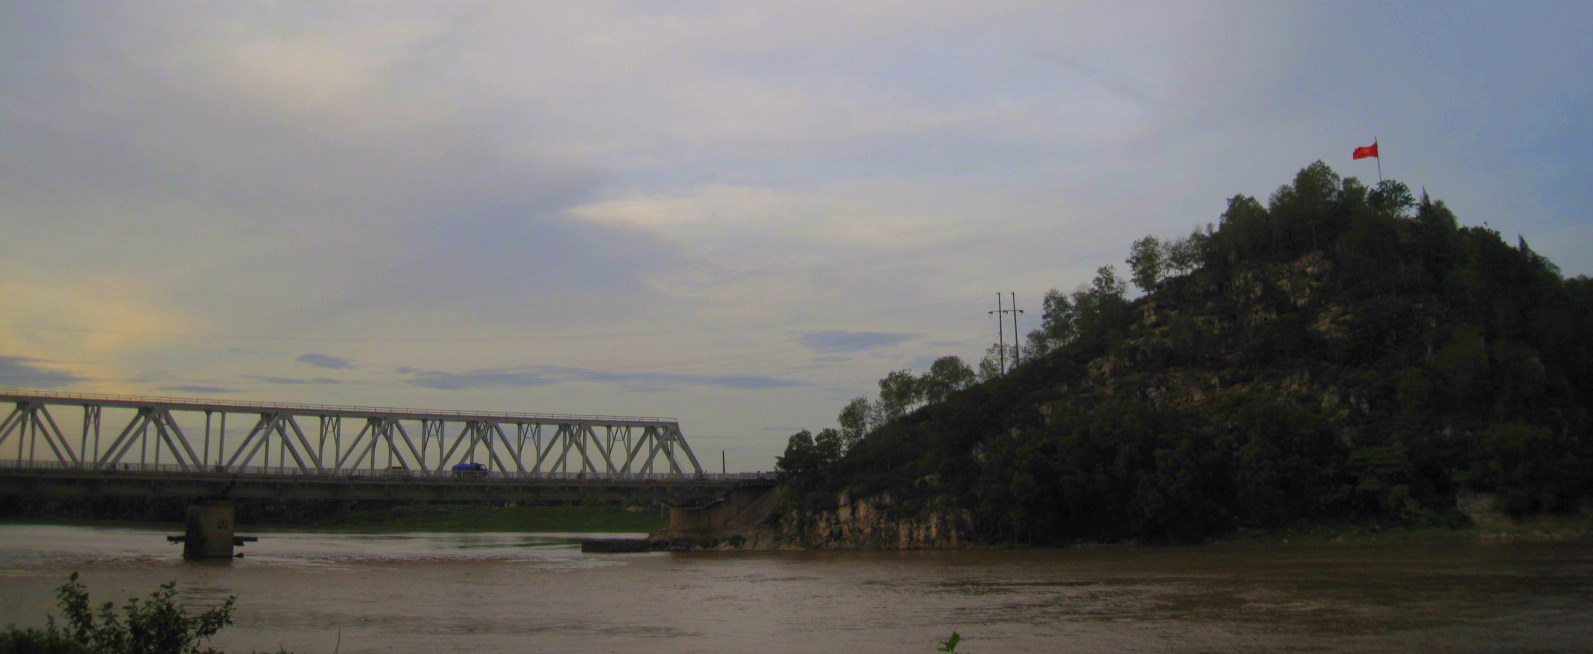
user: text: Lá cờ trên đỉnh đồi có màu gì?
assistant: text: Đỏ

user: text: Có bao nhiêu cây cột điện chính rõ ràng trên sườn đồi?
assistant: text: Hai

user: text: Lá cờ đang tung bay trên đỉnh đồi là biểu tượng của quốc gia nào?
assistant: text: Việt Nam

user: text: Việc lá cờ Việt Nam được đặt trang trọng trên đỉnh đồi trong một cảnh quan như thế này thường mang ý nghĩa gì?
assistant: text: Nó thường biểu tượng cho lòng yêu nước, chủ quyền quốc gia, hoặc đánh dấu một địa điểm có ý nghĩa lịch sử hoặc địa lý quan trọng.

user: text: Trong bức ảnh, cây cầu và ngọn đồi có mối quan hệ vị trí như thế nào với con sông và chúng được sử dụng cho mục đích gì?
assistant: text: Cây cầu bắc qua con sông, nối liền hai bờ và phục vụ mục đích giao thông (có thể là đường bộ hoặc đường sắt). Ngọn đồi nằm bên cạnh con sông, tạo thành một phần của cảnh quan tự nhiên và là nơi treo cờ, có thể là một điểm nhấn của địa phương.